Owatonna Senior High School

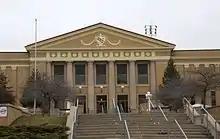
Classical revival main entrance in 2017

The cornerstone was laid on September 3, 1920, for this 85,000 square feet floor space. The local architects were Jacobson and Jacobson, who were OHS graduates. The original cost of the building was $575,657. The high school opened September 14, 1921, with sixty seniors, sixteen normal school students, and ten post-graduate students. The first class graduated in 1922. There have been four additions over the years: in 1954, 1955, 1957, and 1996, and a separate auto-mechanics building which was added in 1978.